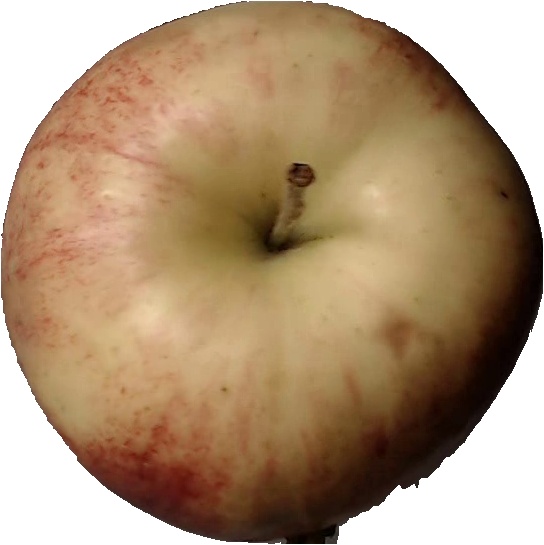
Label: apple_red_3